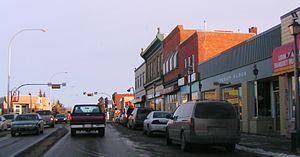
Innisfail est une ville du Comté de Red Deer, située dans la province canadienne d'Alberta.
Cet article présente une liste des villes de l'Alberta. Elle recense toutes les municipalités de la province canadienne de l'Alberta ayant le statut juridique de ville, un statut de municipalité urbaine qui se situe entre le village et la cité selon le nombre d'habitants. Lors du recensement de 2011, l'Alberta comprenait 107 villes ayant le statut de town. Celles-ci sont classées par ordre alphabétique dans un tableau triable contenant leur nom, la municipalité spécialisée ou rurale qui leur sont environnante ou adjacente, leur population selon le recensement municipal le plus récent, selon le recensement du Canada de 2011 et selon le recensement du Canada de 2006, le changement démographique entre 2006 et 2011, leur superficie ainsi que leur densité de population.